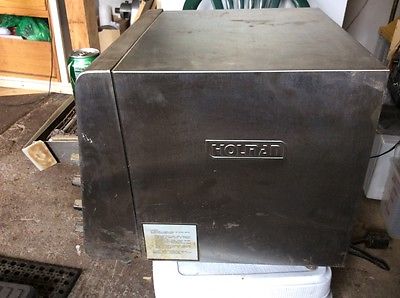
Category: toaster